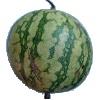
Label: watermelon